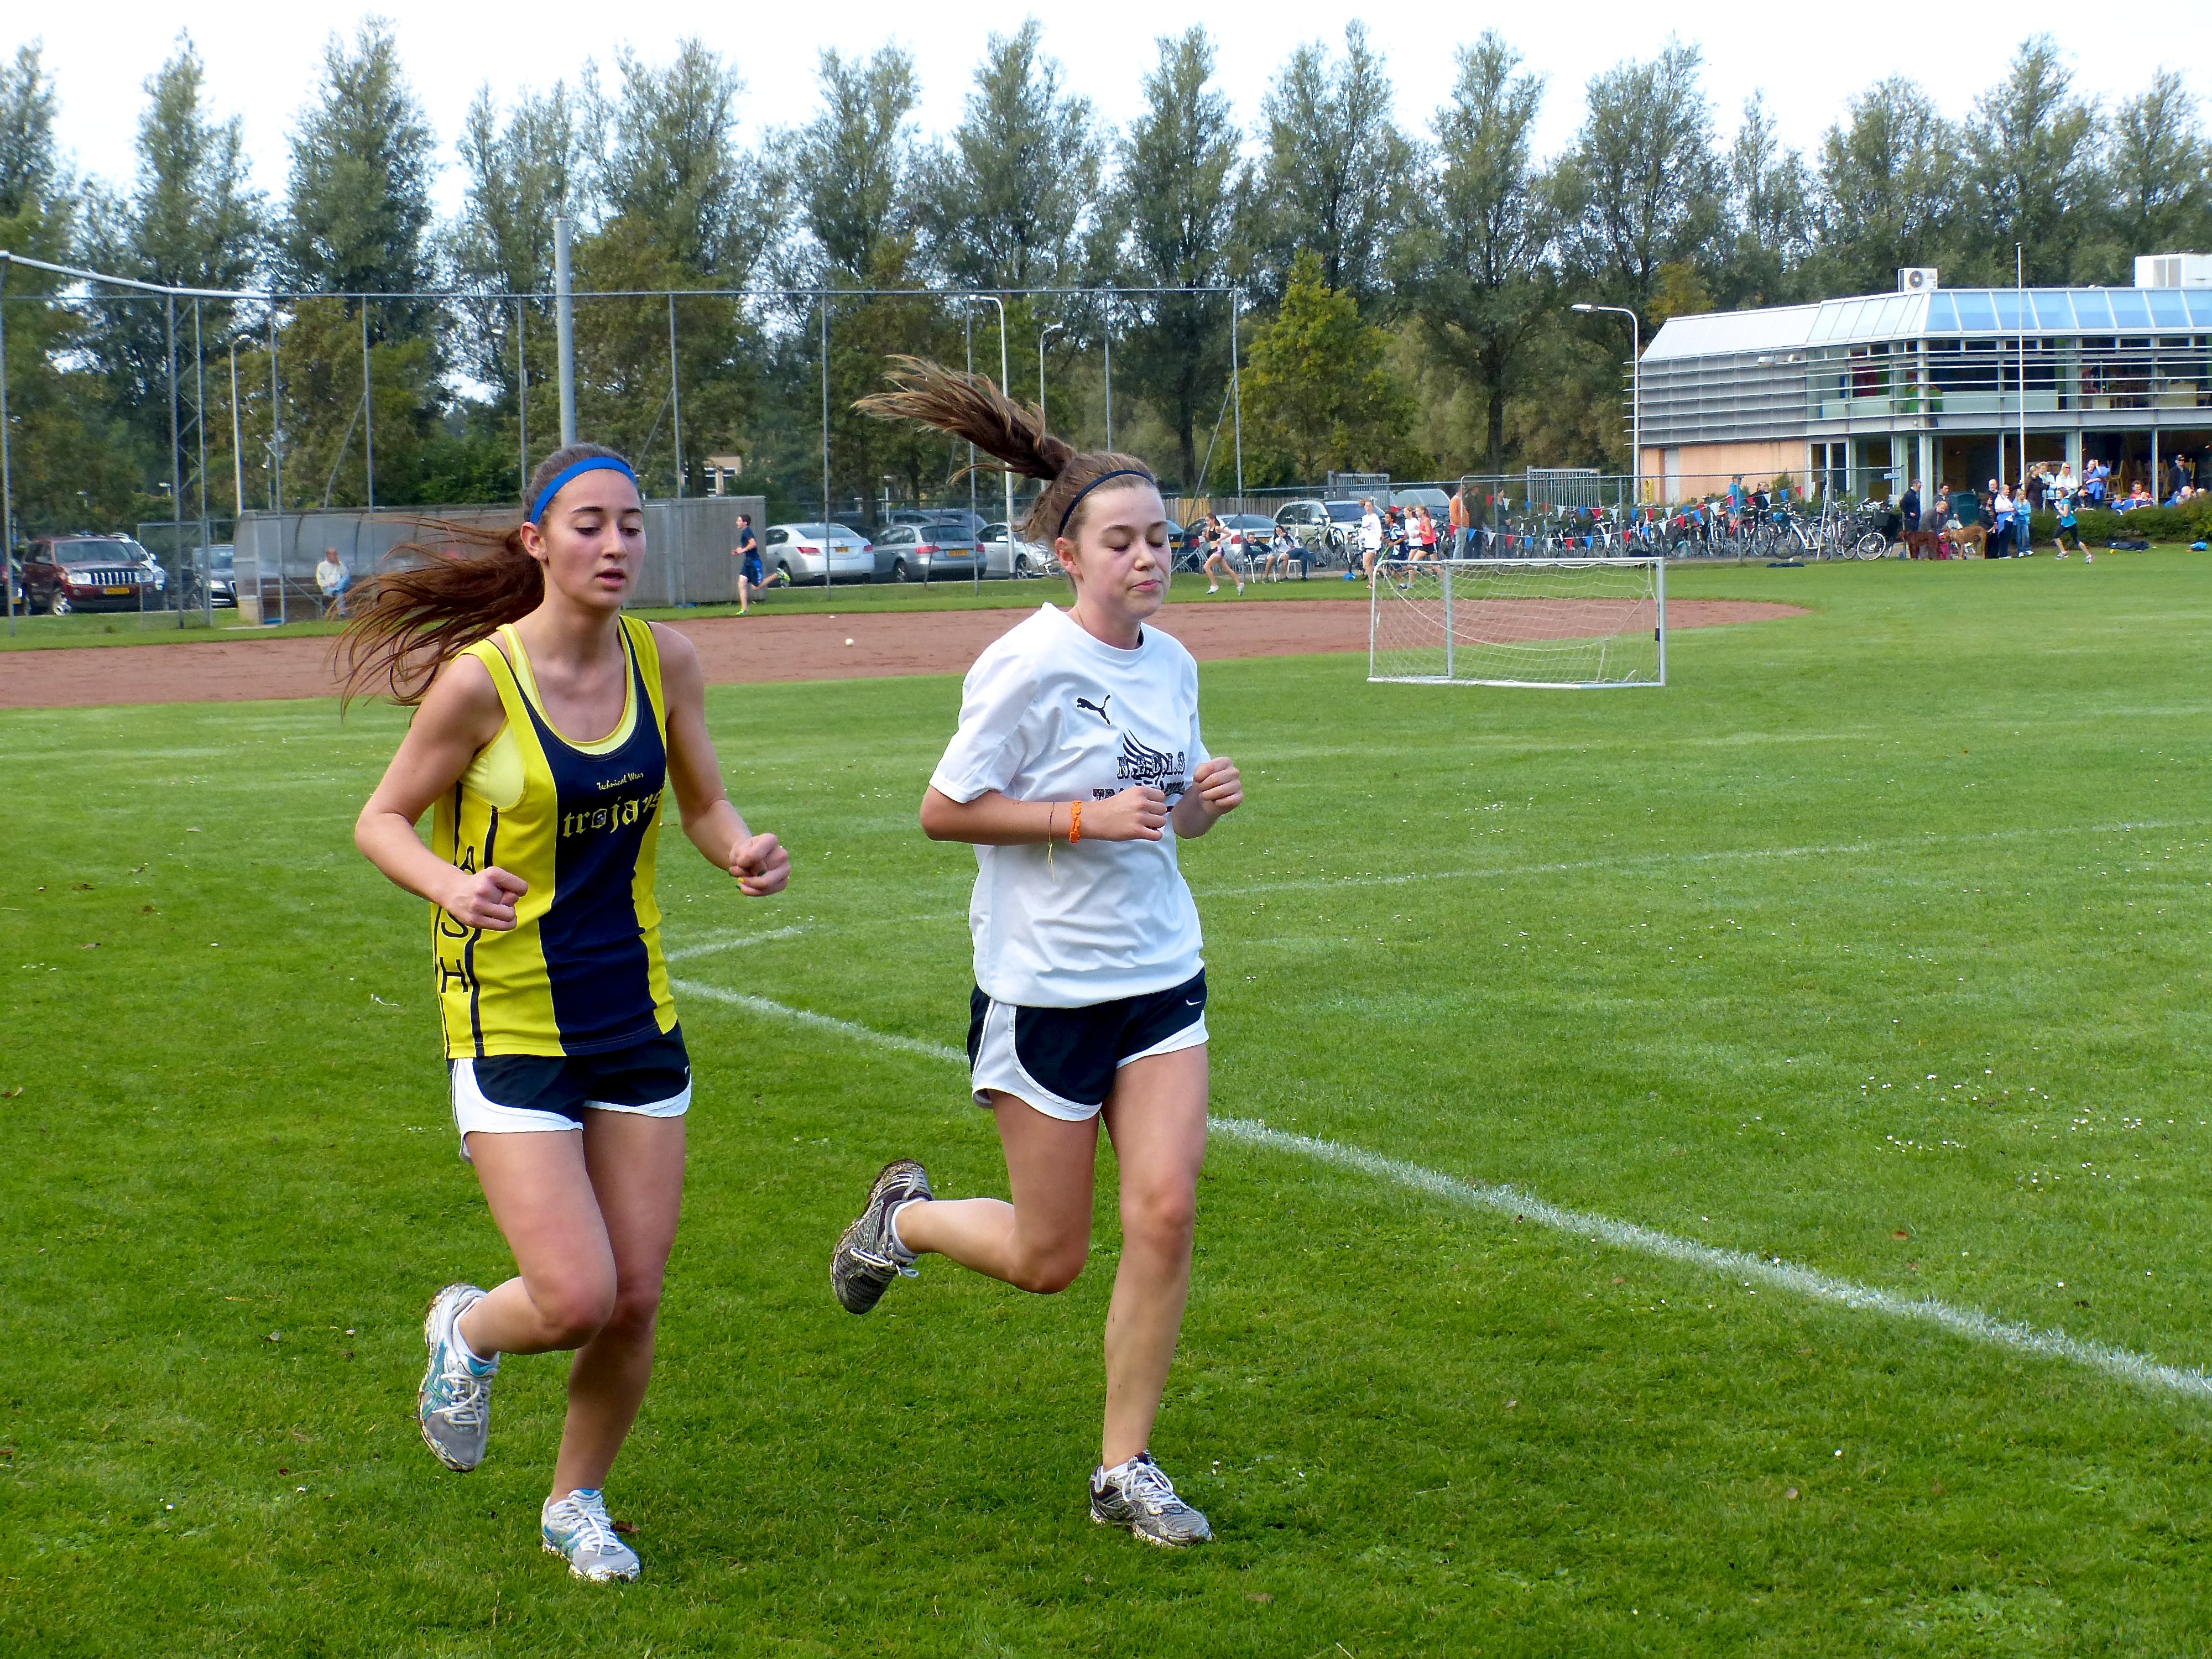
running, run, country, runner, cross, ash, hague, 2013, american, sports, school, endurance, athletics, tournament, sprint, physical exercise, human action, competition event, cross country running